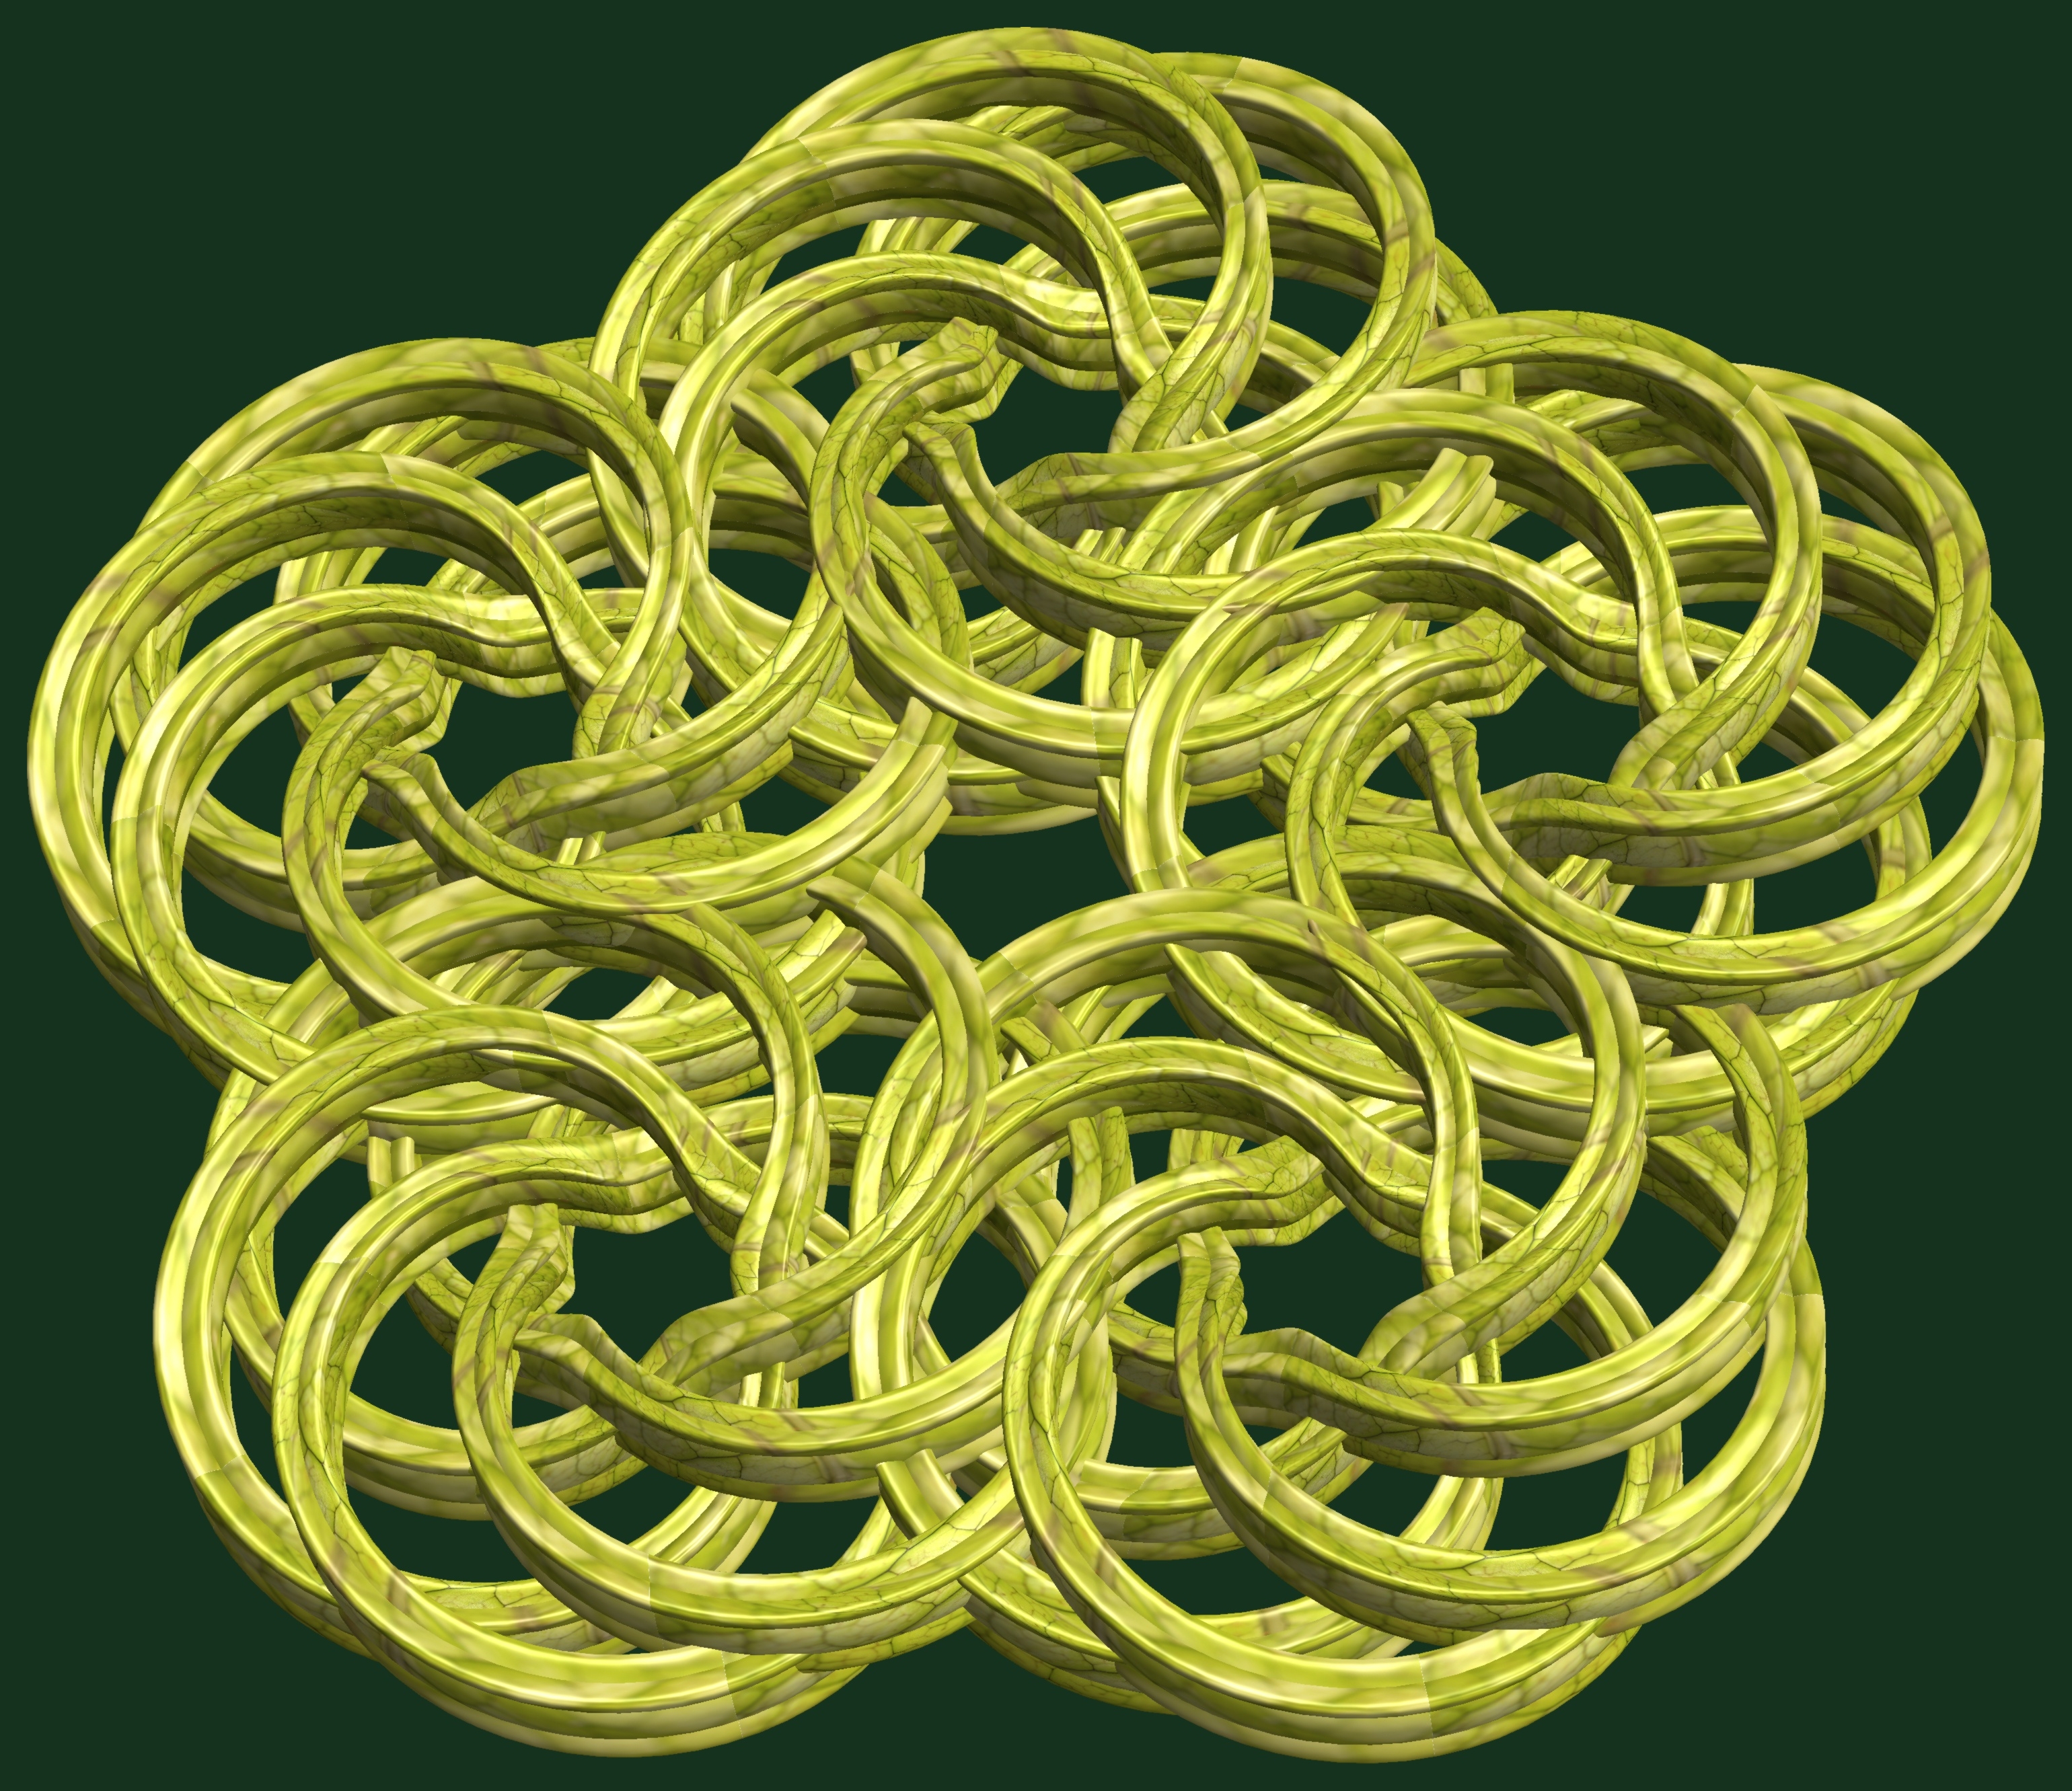
structure, texture, chain, pattern, metal, circle, font, design, symmetry, 3d, graphic, knot, torus, mathematica, cg, parametricplot3d, code, program, algorithm, abstruct, mapping